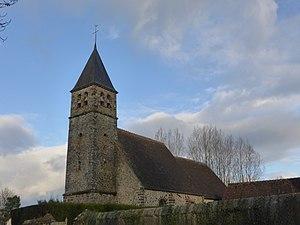
Église Saint-Laumer du Pas-Saint-l'Homer, dans l'Orne
Le Pas-Saint-l'Homer est une commune française, située dans le département de l'Orne en région Normandie, peuplée de 133 habitants.